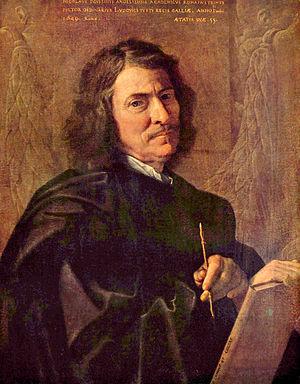
L'Eure est un département français de la région Normandie. Il tire son nom de l'Eure, rivière qui le traverse avant de rejoindre la Seine. L'Insee et La Poste lui attribuent le code 27. Sa préfecture est Évreux.
Cette page liste les peintures de Nicolas Poussin. Les attributions varient de manière notable d'un historien de l'art à l'autre. Jacques Thuillier, l'un des plus restrictifs, en compte, en 1994, 224 autographes sans contestations et 33 sur lesquels subsistent des doutes plus ou moins importants. Certaines attributions ont pu changer depuis. Par ailleurs, des redécouvertes de tableaux considérés comme perdus ont eu lieu. Cette liste ne pourra donc jamais être considérée comme exhaustive.